Funafuti

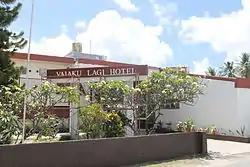
Funafuti Lagoon Hotel

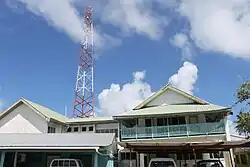
Offices of the Tuvalu Telecommunications Corporation

The district of Funafuti comprises nine villages on six islets, with four of the villages located on Fongafale. Many islands only contain one village. Their populations as of the 2012 census are listed below: